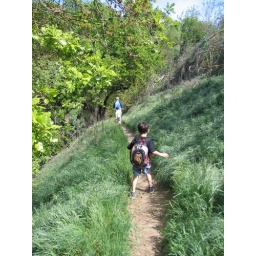
We took a little walk on the trail by the river to release a turtle that made it's way to Ben's school.